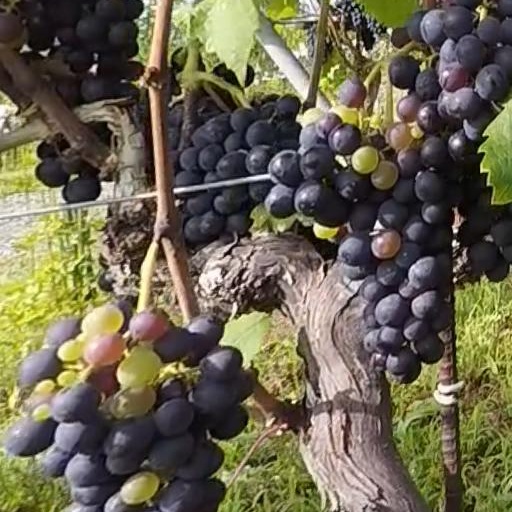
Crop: grape